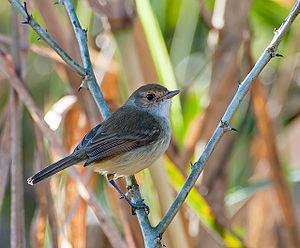
Le Tyranneau à huppe fauve, aussi appelé Tyranneau à calotte fauve, est une espèce de passereau de la famille des Tyrannidae.
Euscarthmus est un genre de passereaux de la famille des Tyrannidés. Il se trouve à l'état naturel en Amérique du Sud.